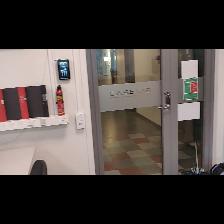
Label: NonHuman